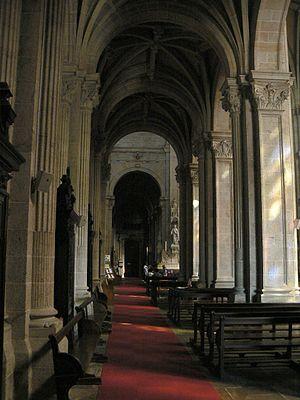
Collatéral nord de la nef de la Basilique Sainte-Anne d'Auray (56).